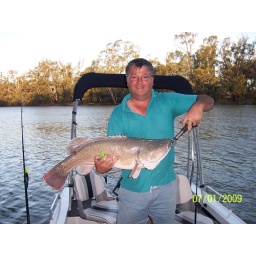
Peter's biggest fish yet - an 86cm Cod that went back in the river after photos